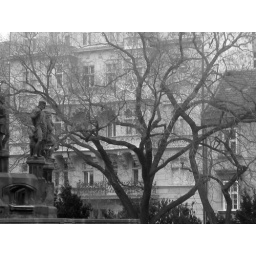
trees, part of monument against building